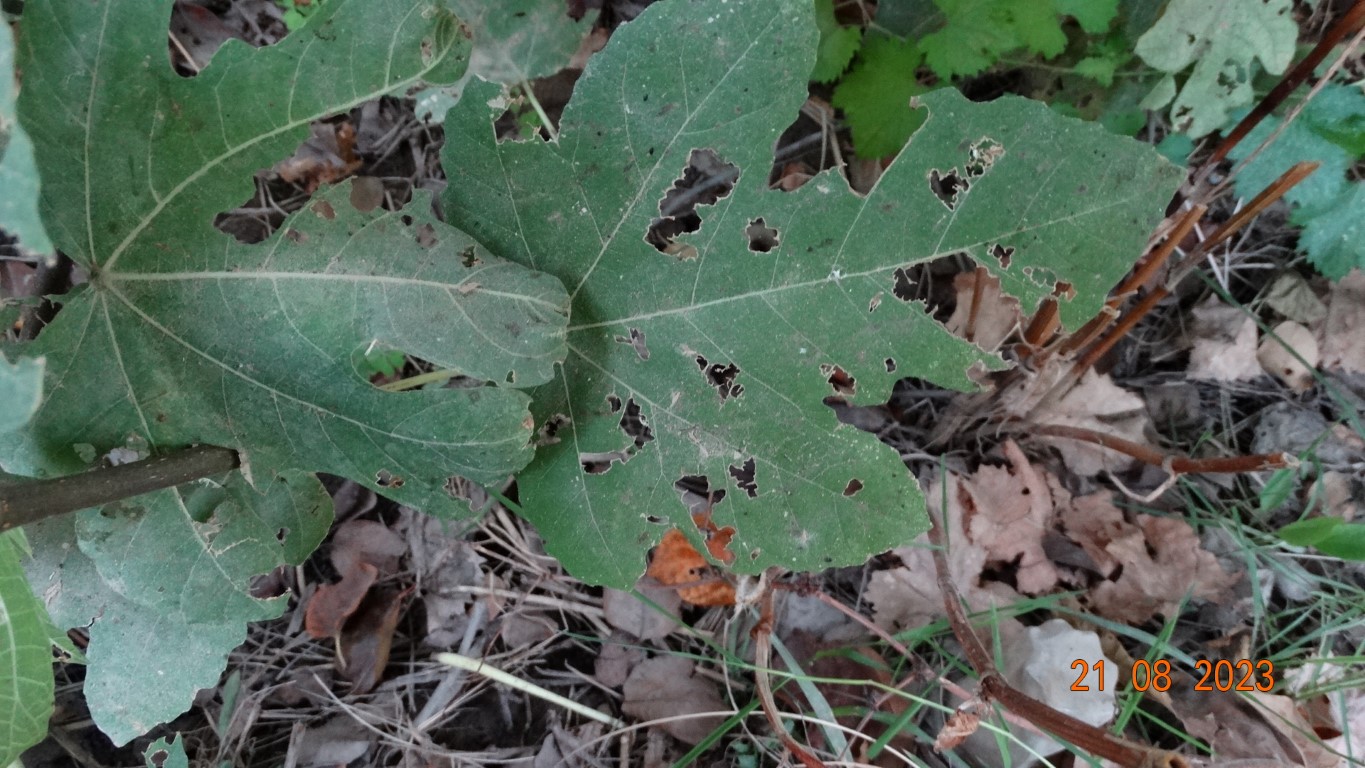
Label: infected